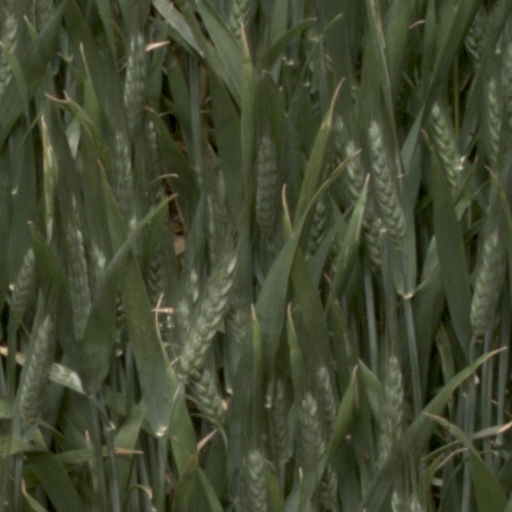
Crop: wheat